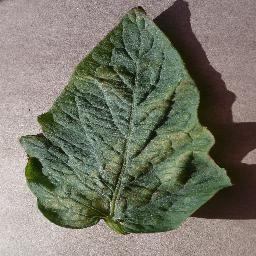
Label: Tomato___Spider_mites Two-spotted_spider_mite